T-Mobile US

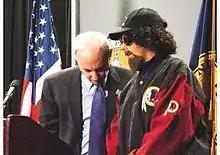
CWA President Larry Cohen and a disguised, unidentified T-Mobile USA employee pictured at a 2009 press conference announcing a coordinated unionizing effort

Jamie Lee Curtis was the spokesperson for T-Mobile USA's predecessor, VoiceStream Wireless, since 1998. VoiceStream's advertising slogan was: "Get more from life". During the transition to the T-Mobile brand, Jamie Lee Curtis continued as a spokesperson for a short time and the slogan was changed to "T-Mobile. Get More.", which was also adopted by the other T-Mobile companies around the world, including Germany and the UK.